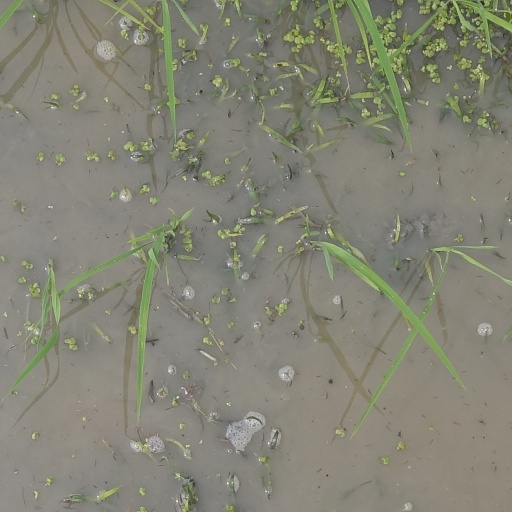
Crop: rice